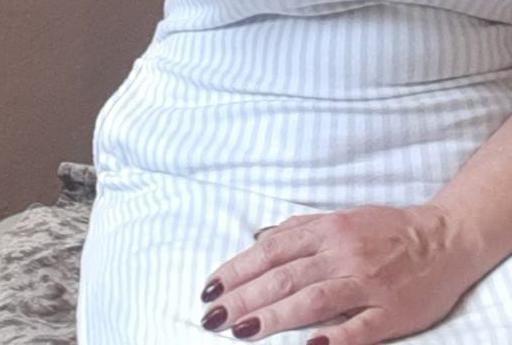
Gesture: no_gesture